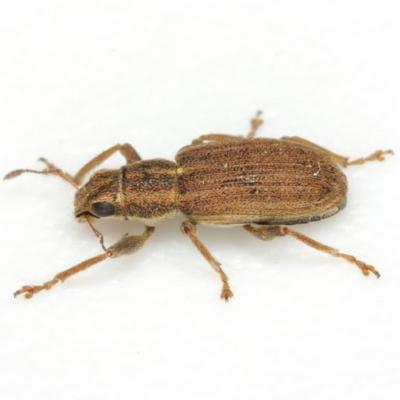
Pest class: pea_leaf_weevil